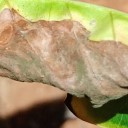
Label: Phoma